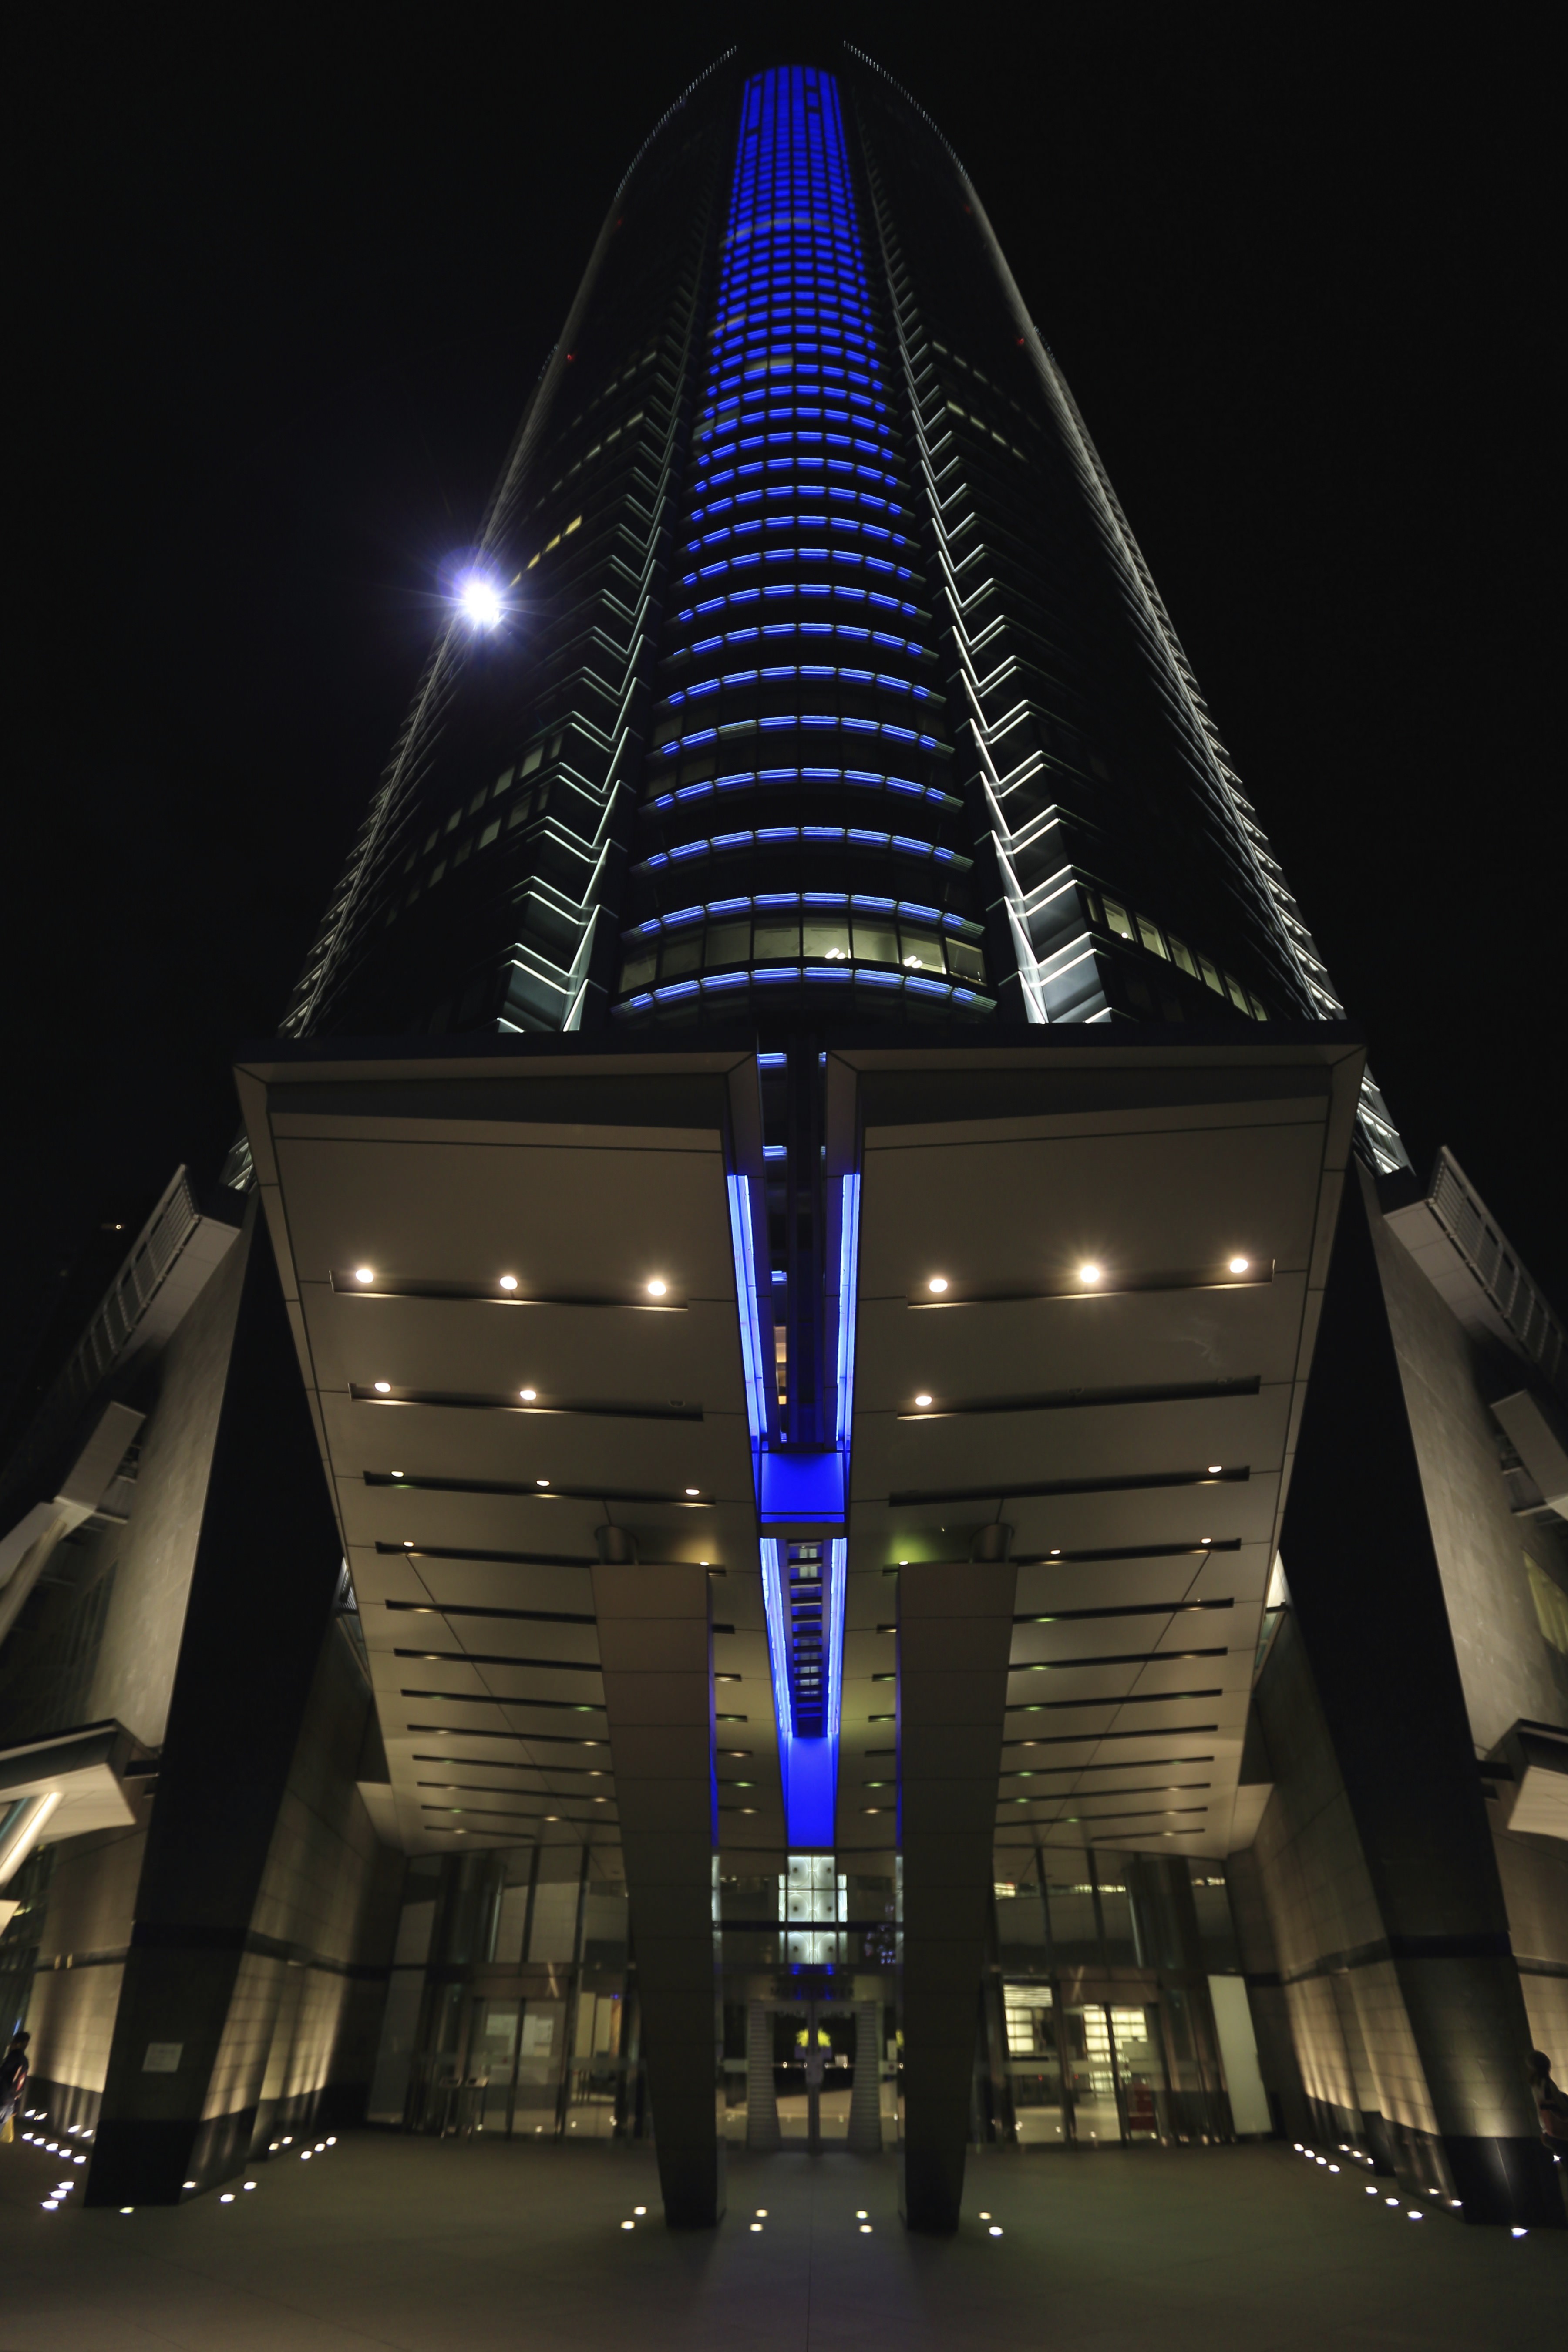
light, architecture, night, perspective, building, skyscraper, cityscape, reflection, landmark, darkness, lighting, high rise, symmetry, metropolis, low angle shot, metropolitan area